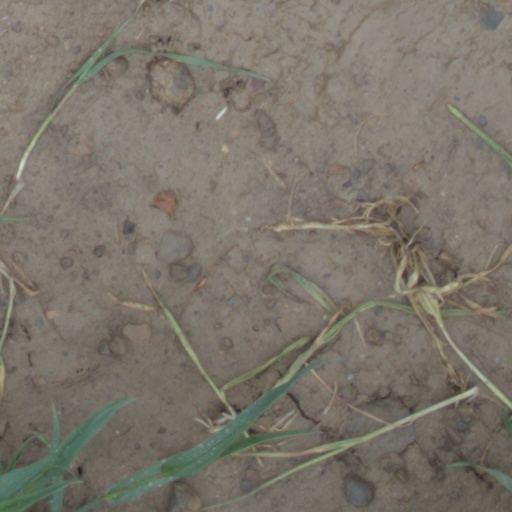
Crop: wheat